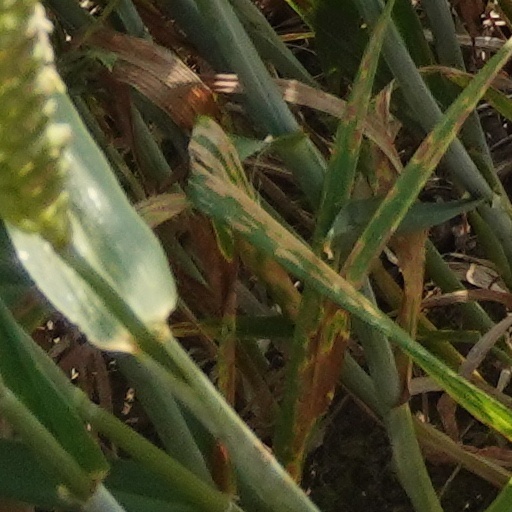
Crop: wheat